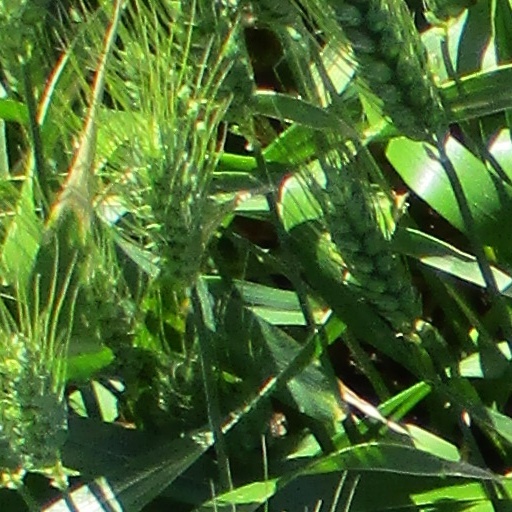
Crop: wheat